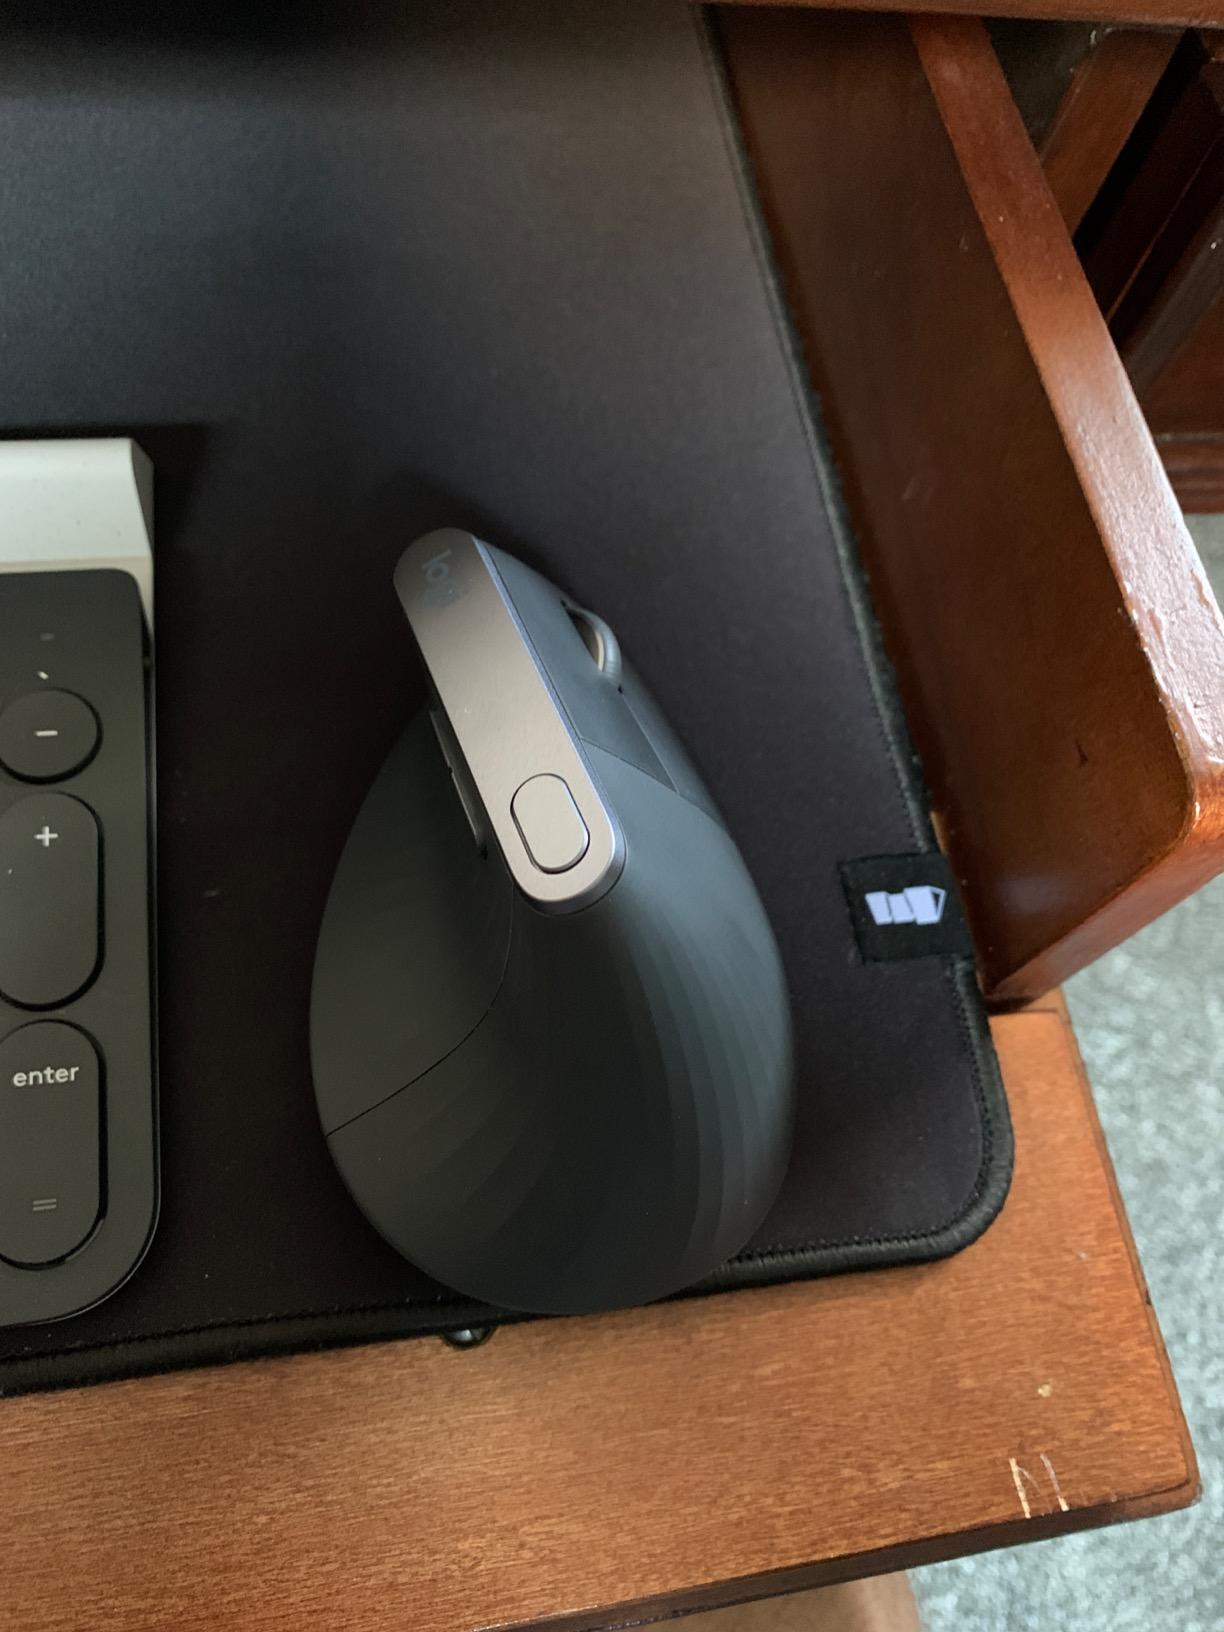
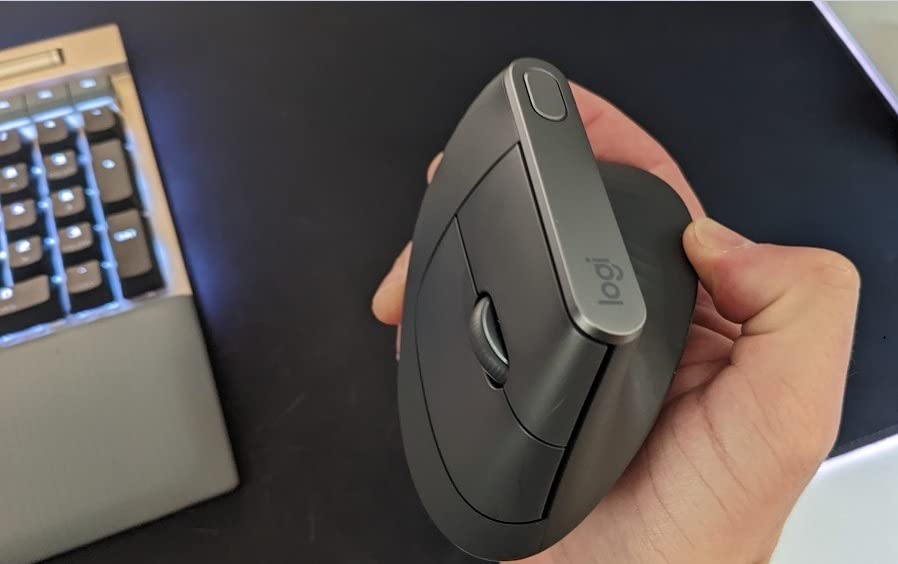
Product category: mouse
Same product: yes